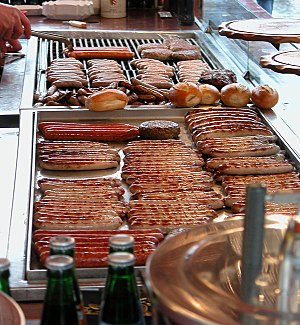
Bratwurst
Et udvalg af bratwurst.
Bratwurst er en pølse lavet af svin, okse og/eller kalv. Den tyske og originale bratwurst er sædvanligvis krydret med hvidløg, muskatnød, kryddernellike, kommen og i nogle tilfælde merian. Den serveres stegt eller grillet, ofte med brød, kartoffelmos, stærk sennep, tysk kartoffelsalat og lejlighedsvis, for det meste i Tyskland, med varmt sauerkraut.